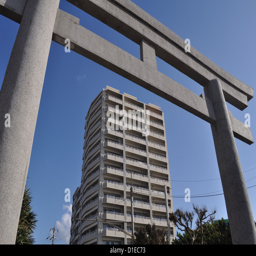
japanese city , arch and apartment building by the port